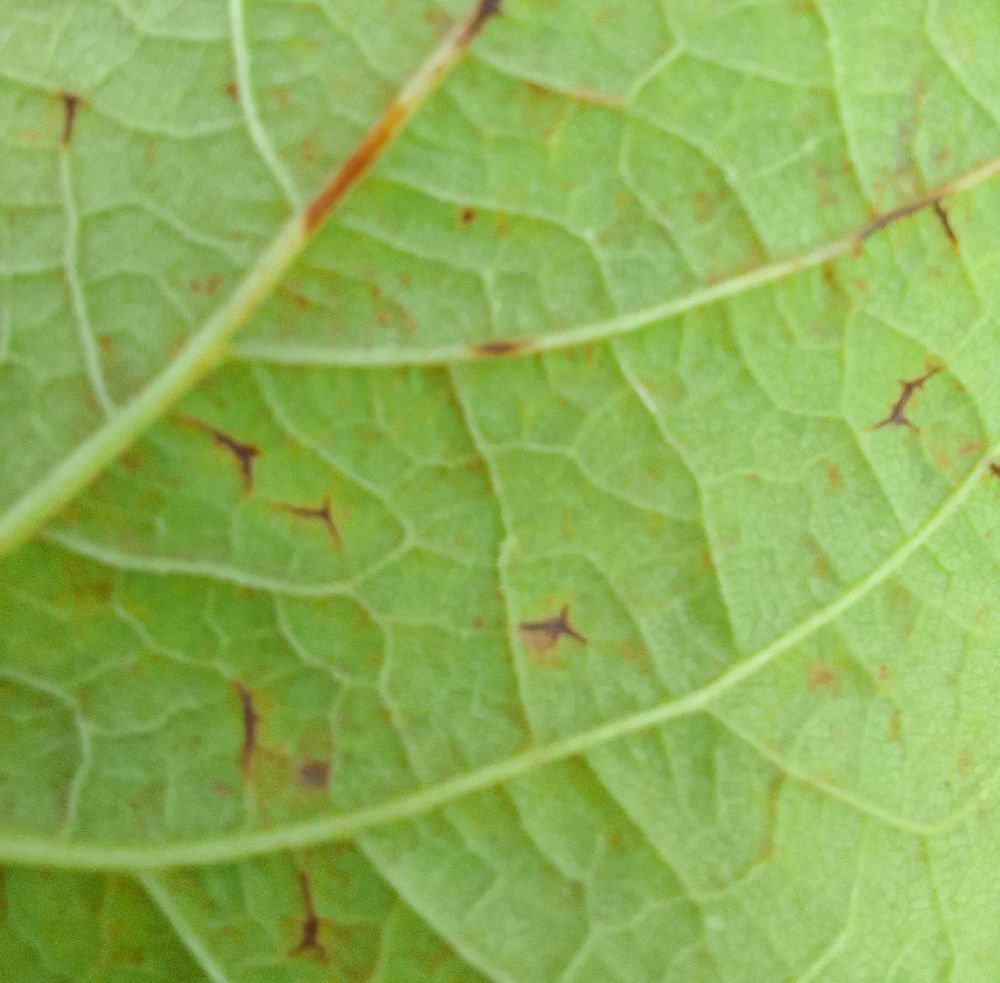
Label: anthracnose